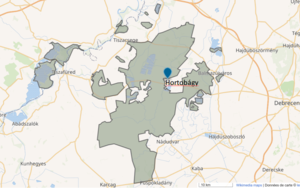
capture d'écran de openstreetmap du parc national de Hortobágy
Le parc national de Hortobágy est le plus grand des parcs nationaux de Hongrie. Il a été créé le 1ᵉʳ janvier 1973 sur un domaine de 52 000 hectares, pour être ensuite progressivement agrandi : en 2020, il s'étend sur 80 000 hectares. Le parc est une réserve de biosphère de l'Unesco depuis 1979 et il a été inscrit en 1999 sur la liste du patrimoine mondial sous le nom « Parc national de Hortobágy - la Puszta ».